Sultanate of Deli

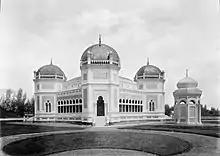
Al Mahsun Grand Mosque was built at the peak of Deli prosperity.

The governance of the Sultanate of Deli was executed by the Sultan of Deli, together with the Dewan Orang-orang Besar (as a replacement for the Lembaga Datuk Berempat) which consisted of four Urung and Kejeruan Percut after consultation and with the guidance of the Resident as the representative of the Dutch East Indies colonial government. The Orang-orang Besar was appointed and dismissed by the Sultan of Deli after consulted the Resident with respect to customs regulations. In addition, the Resident had the right to attend meetings of the Orang-orang Besar (Sinar, 2007:30). The Sultanate of Deli also had several important institutions supporting the governance. Some of them were the judiciary or Kerapatan Besar, Autonomous Police of Deli, and the Religious Courts.